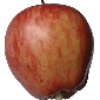
Label: Apple Red 1